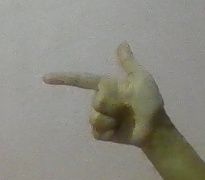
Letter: yaa